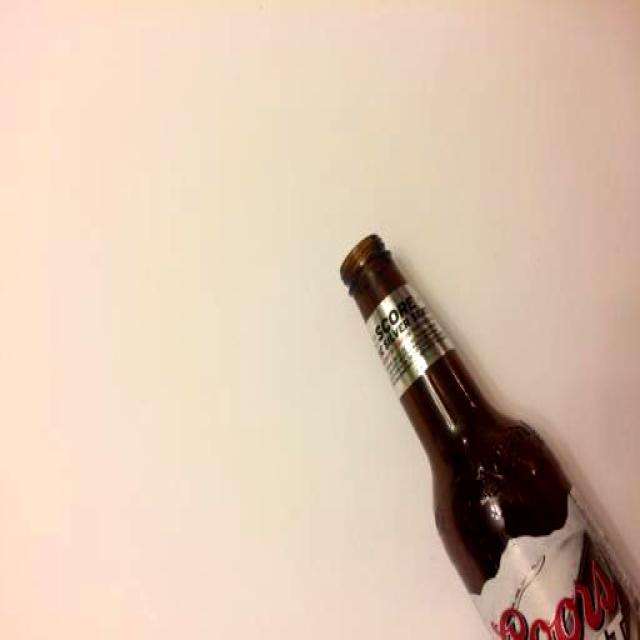
Label: Glass